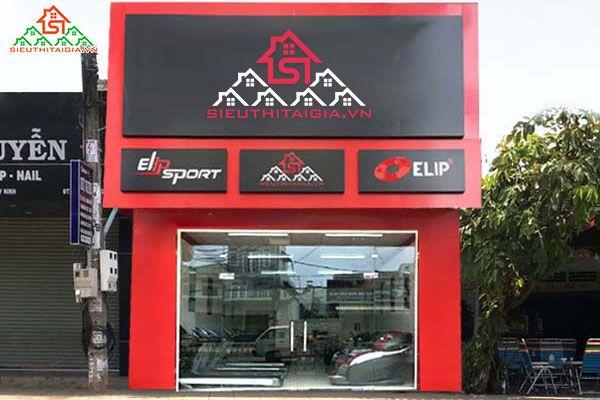
bề mặt tường bên ngoài của cửa hàng được sơn màu đỏ